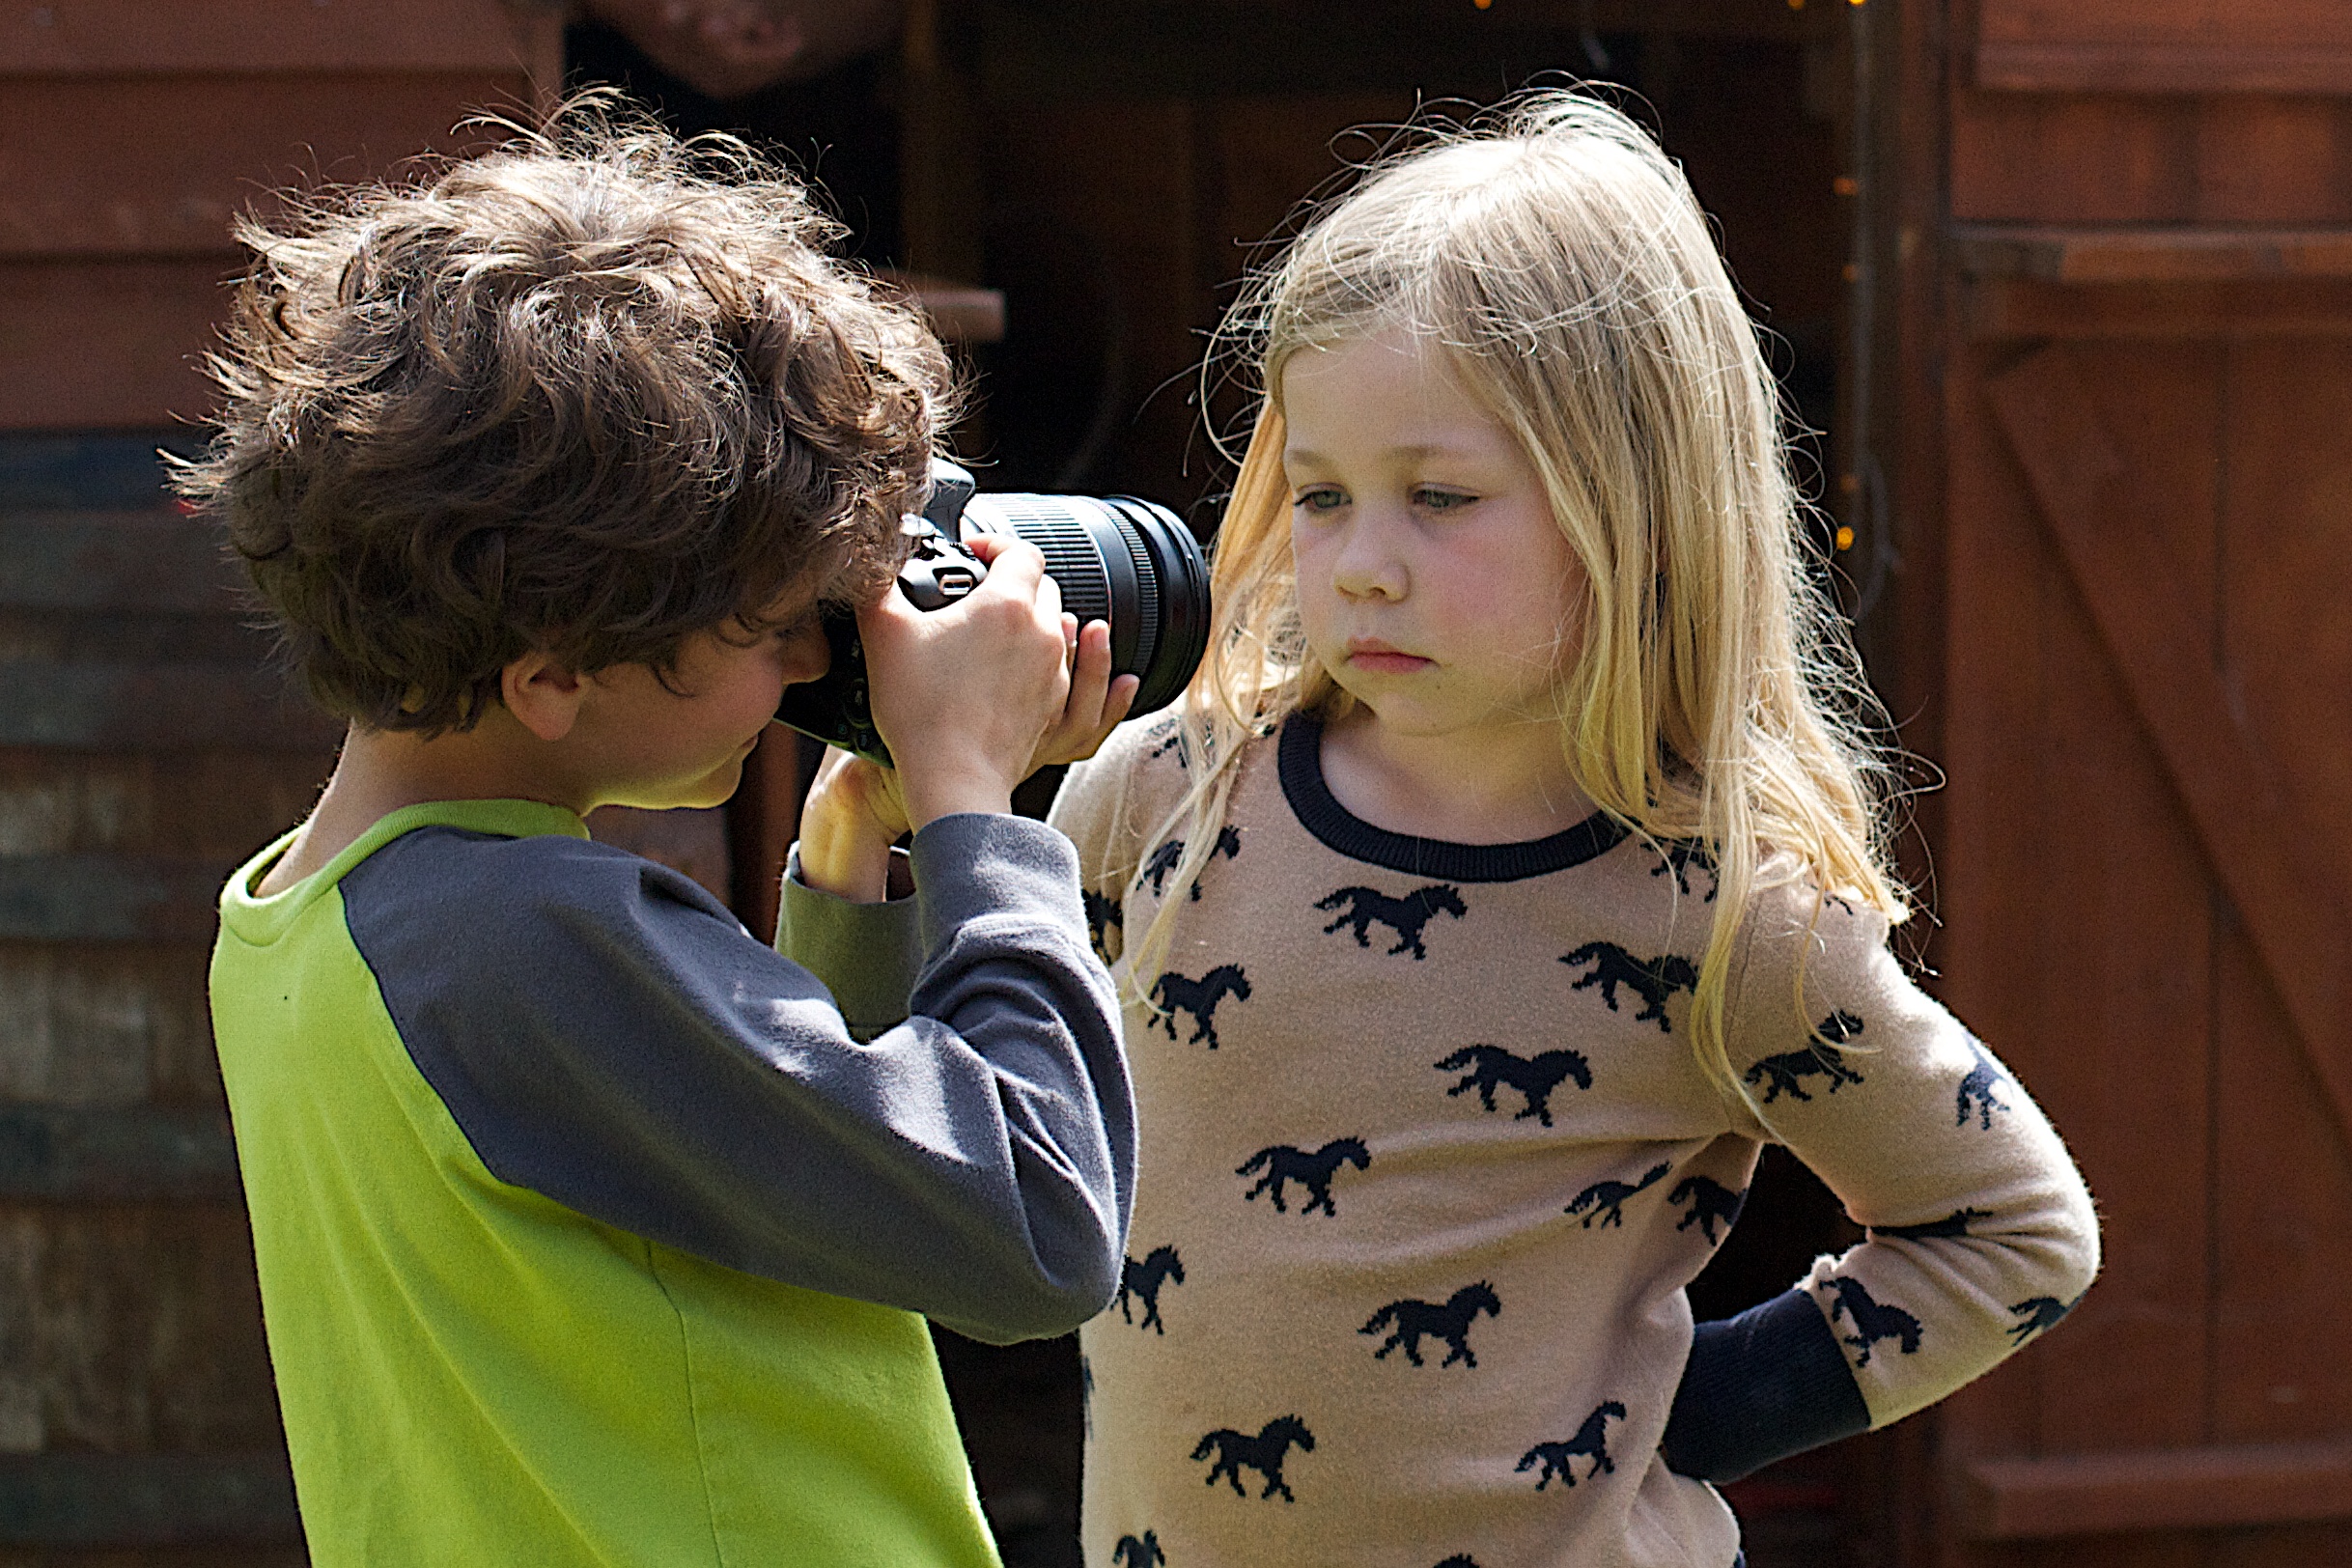
person, people, girl, child, clothing, lady, fun, costume, interaction